Macquarie Arms Hotel

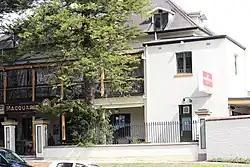
Macquarie Arms Hotel, Windsor

Macquarie Arms Hotel is a heritage-listed hotel at Thompson Square in Windsor, New South Wales, Australia. It is also known as the Royal Hotel. It was added to the New South Wales State Heritage Register on 2 April 1999.